Mysticism

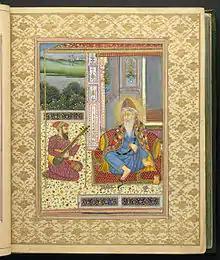
Guru Nanak and Bhai Mardana

Mysticism in the Sikh faith began with its founder, Guru Nanak, who, from his childhood, had profound mystical experiences. Guru Nanak stressed that God must be seen with 'the inward eye', or the 'heart', of a human being. Guru Arjan, the fifth Sikh Guru, added works from various religions' mystics (bhagat) into the holy scriptures that would eventually become the Guru Granth Sahib.